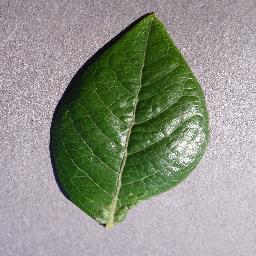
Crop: blueberry
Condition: healthy